EMLL 33rd Anniversary Show (2)

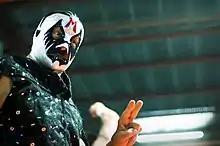
Mil Máscaras, teamed up with Black Shadow on the show.

Mexican professional wrestling promotion celebrated their 33rd anniversary with two professional wrestling major shows centering on the anniversary date in early to mid-September. The second EMLL 33rd Anniversary Show took place on September 30, 1966, in Arena México, Mexico City, Mexico to commemorate the anniversary of EMLL, which over time became the oldest professional wrestling promotion in the world. The Anniversary show is EMLL's biggest show of the year, their Super Bowl event. The EMLL Anniversary Show series is the longest-running annual professional wrestling show, starting in 1934.